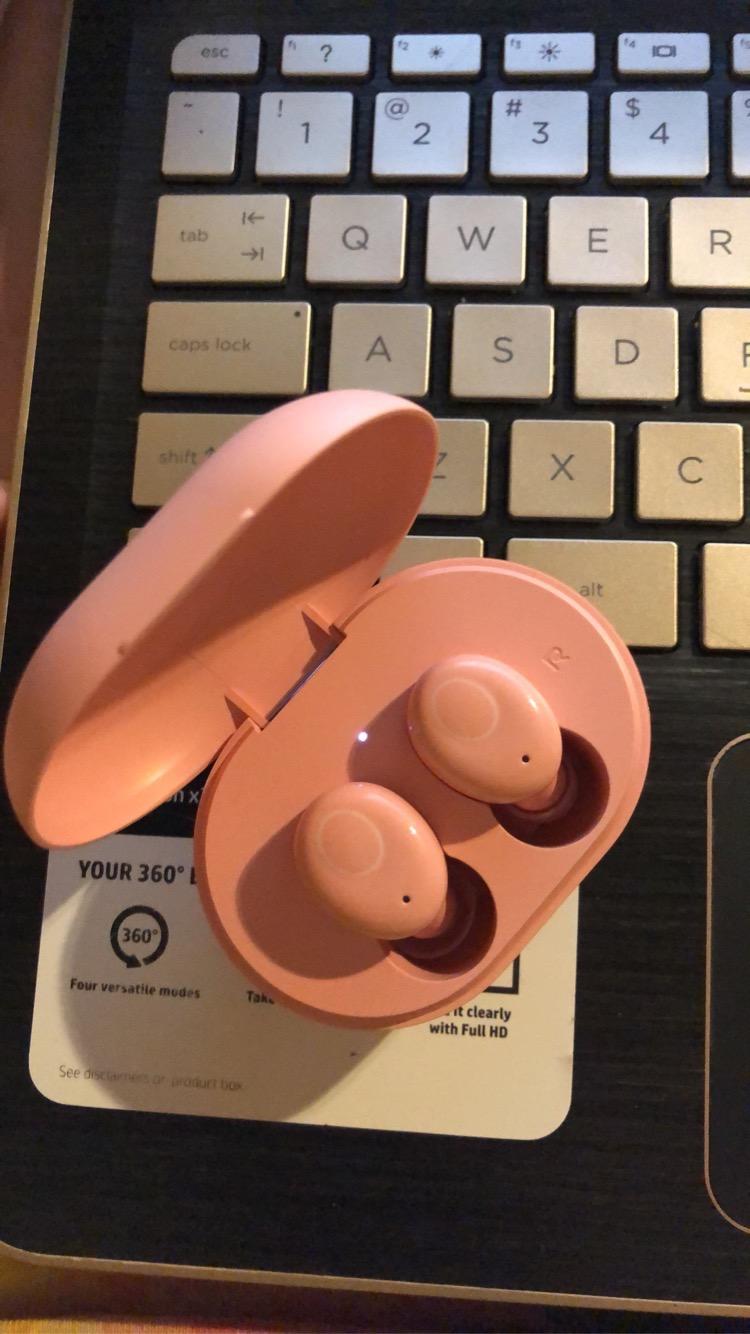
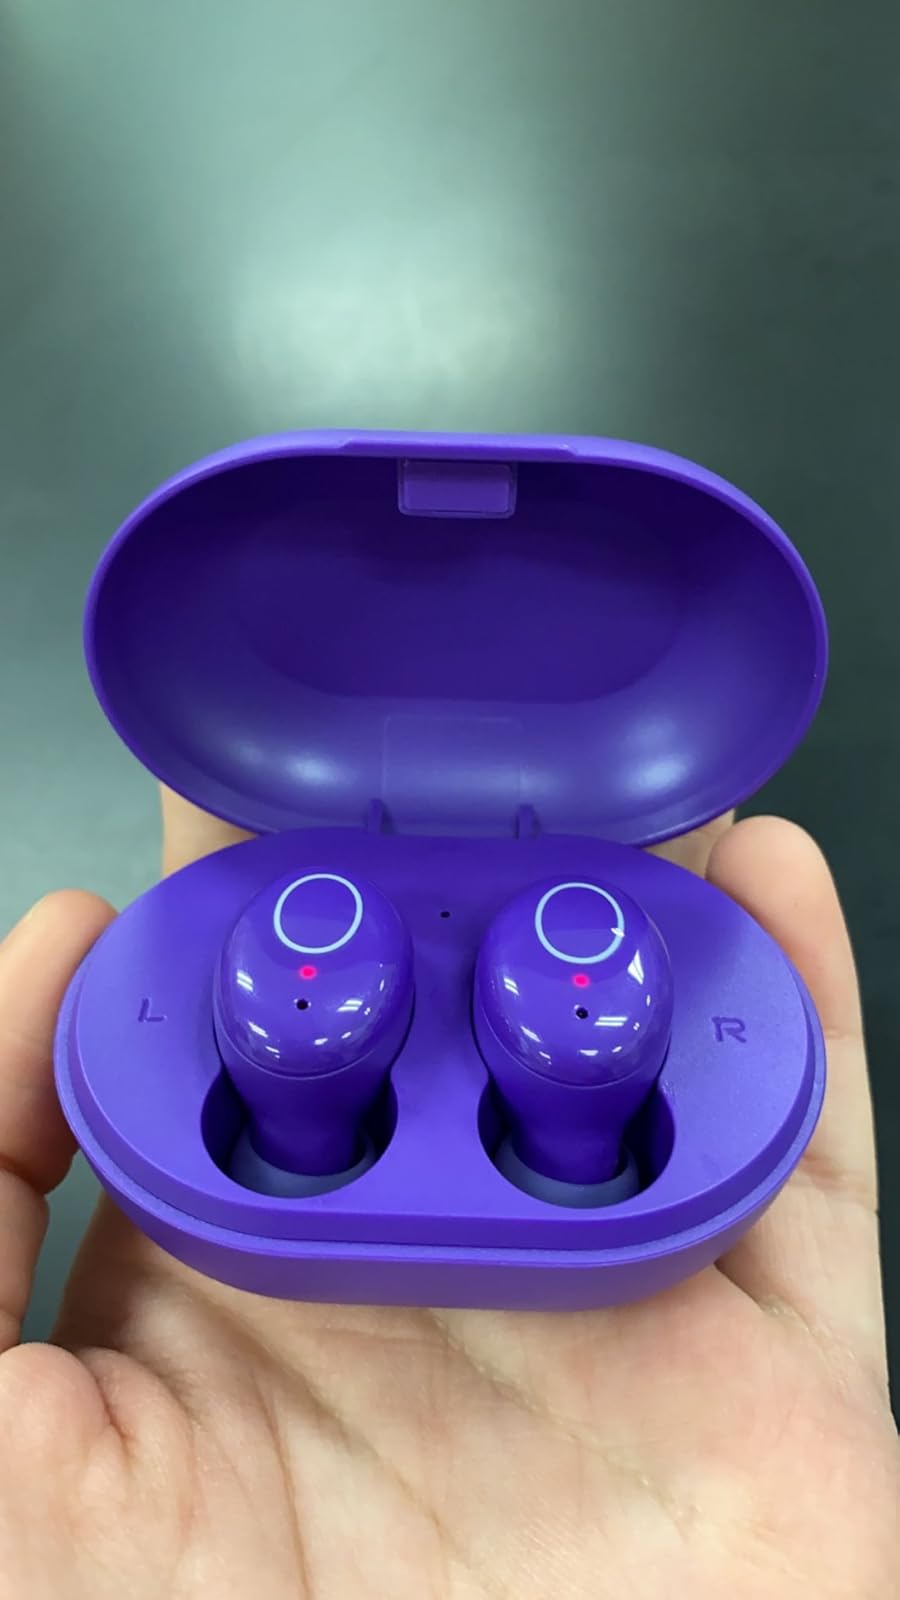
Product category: earbuds
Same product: no